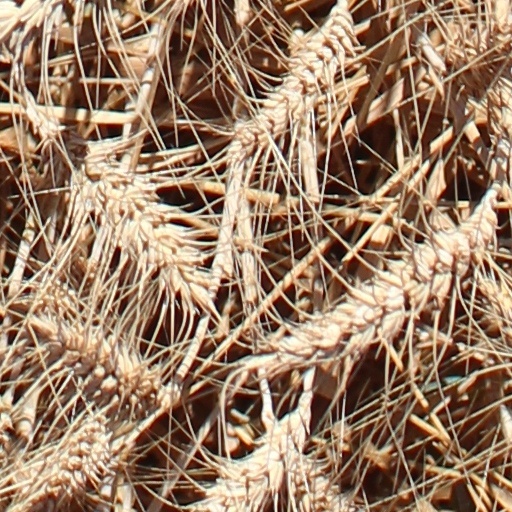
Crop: wheat